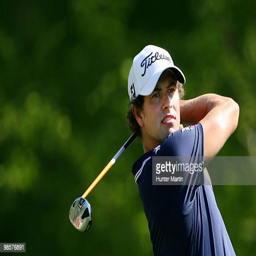
golfer hits a shot during the third round